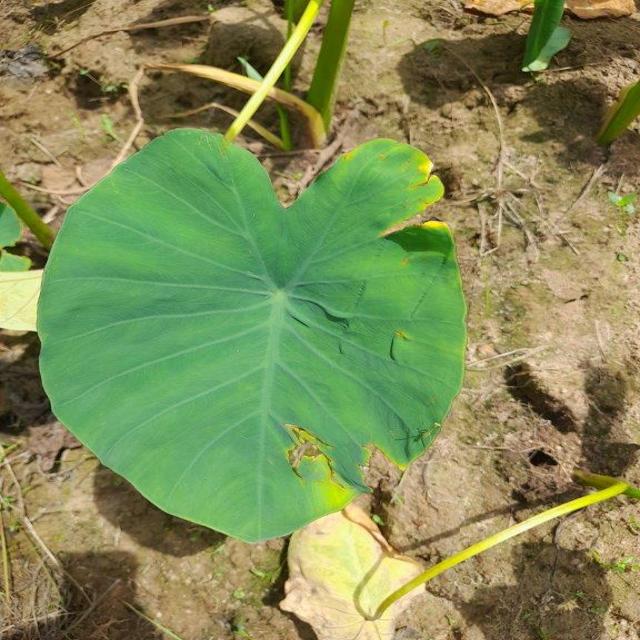
Label: Early_Blight